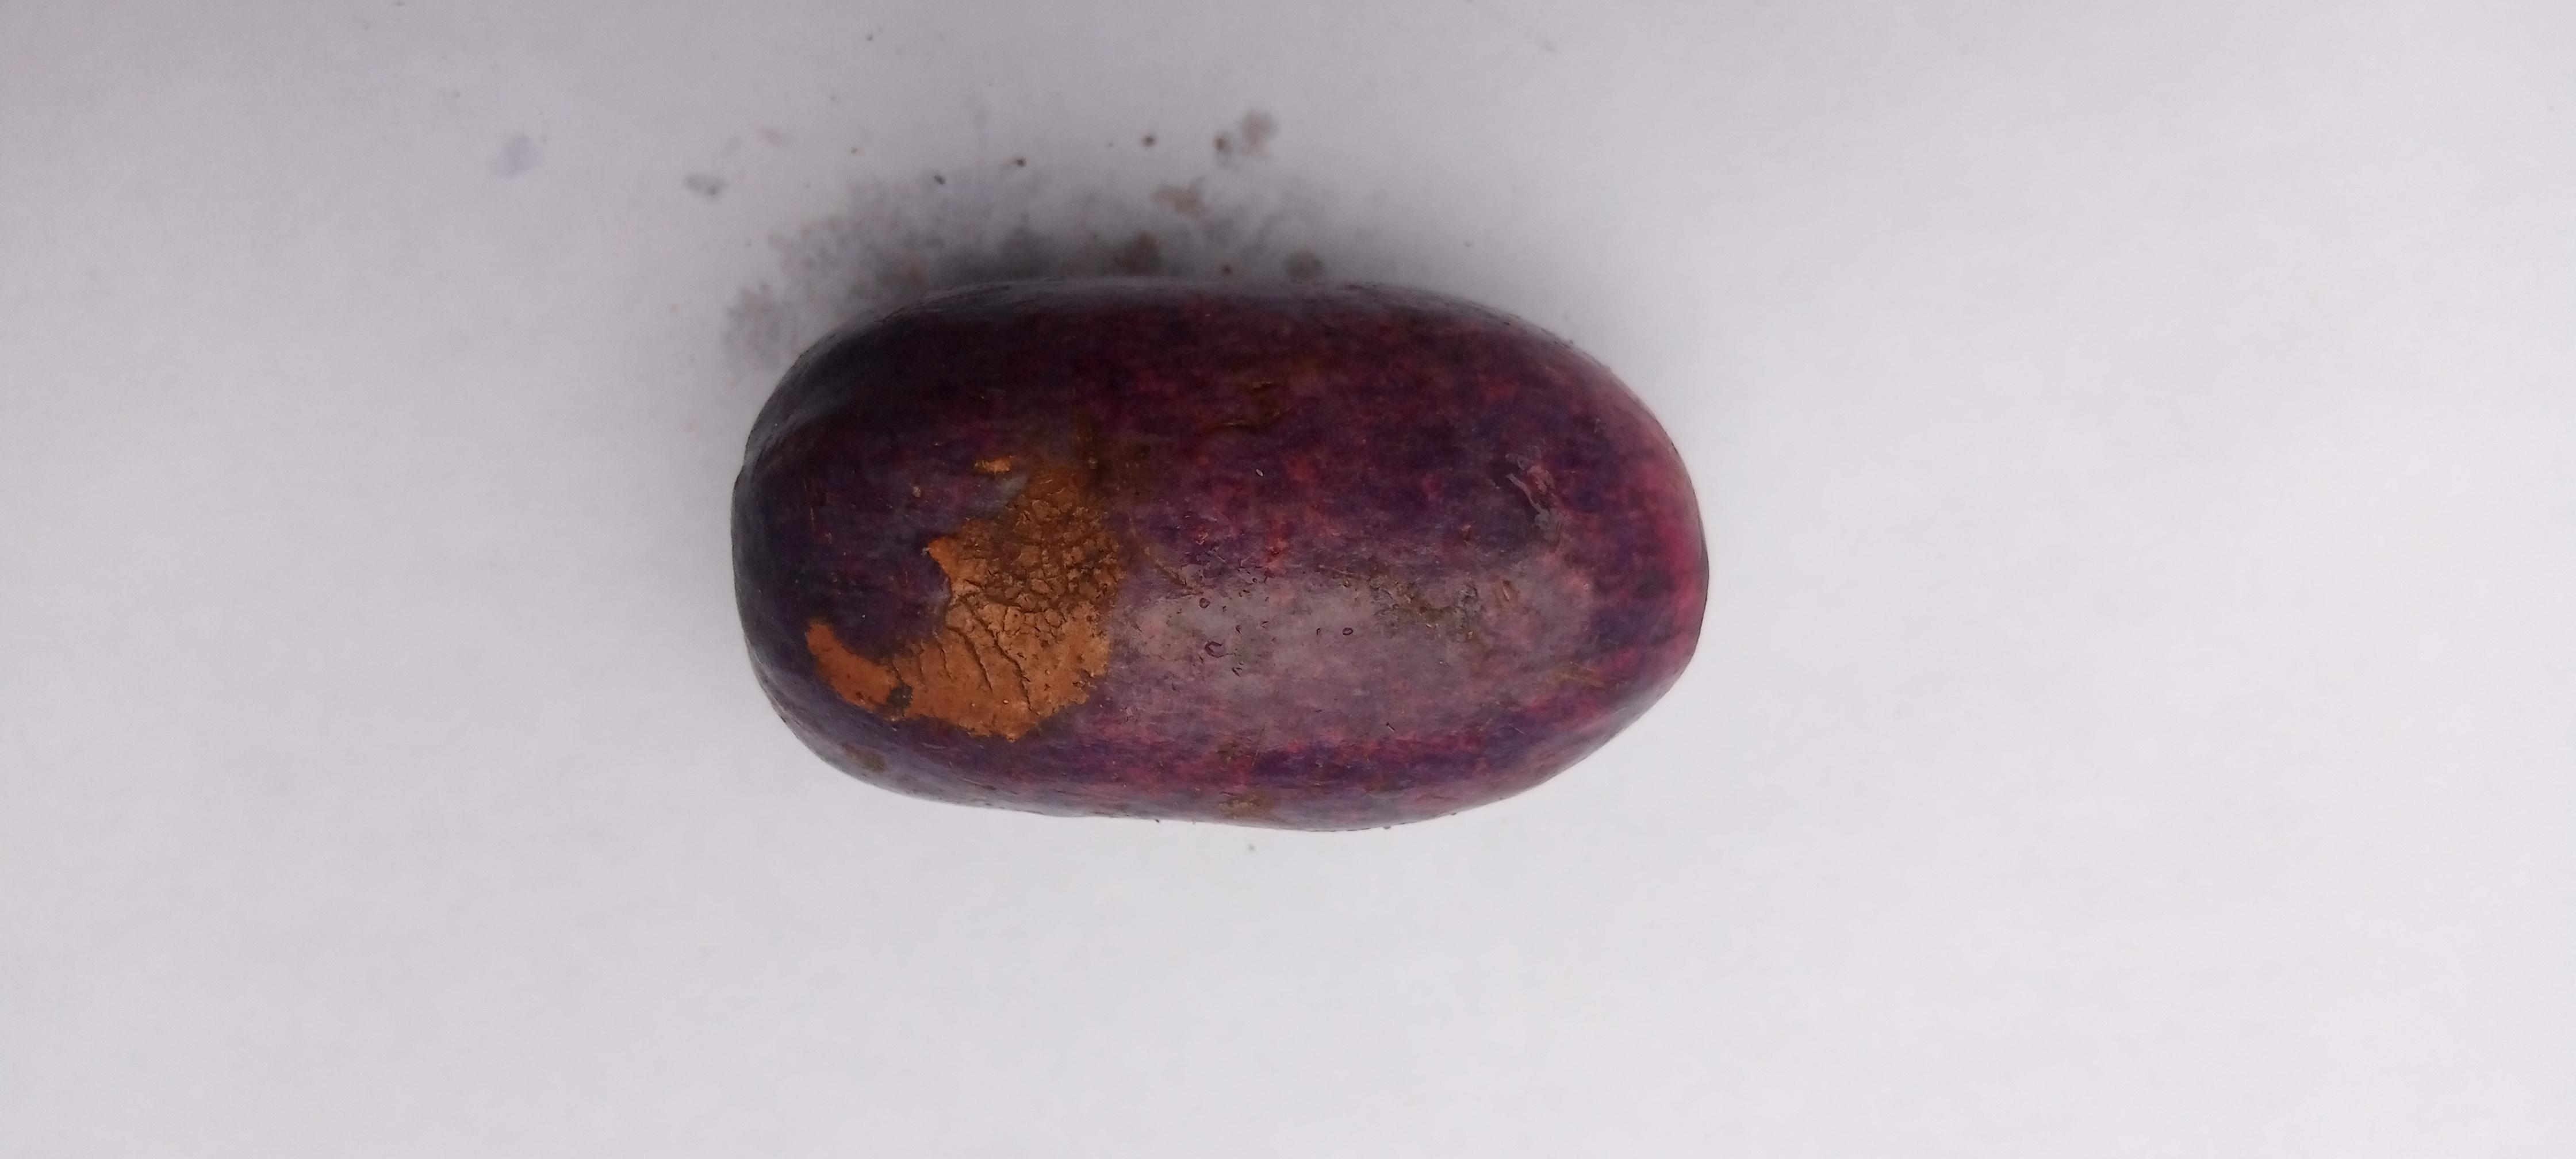
Plum grade: spotted